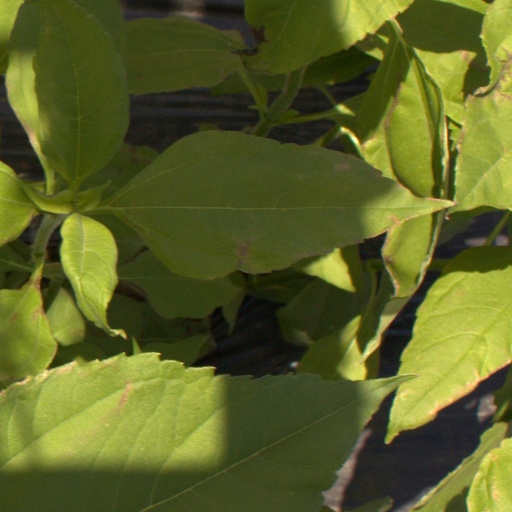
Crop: Jerusalem artichoke